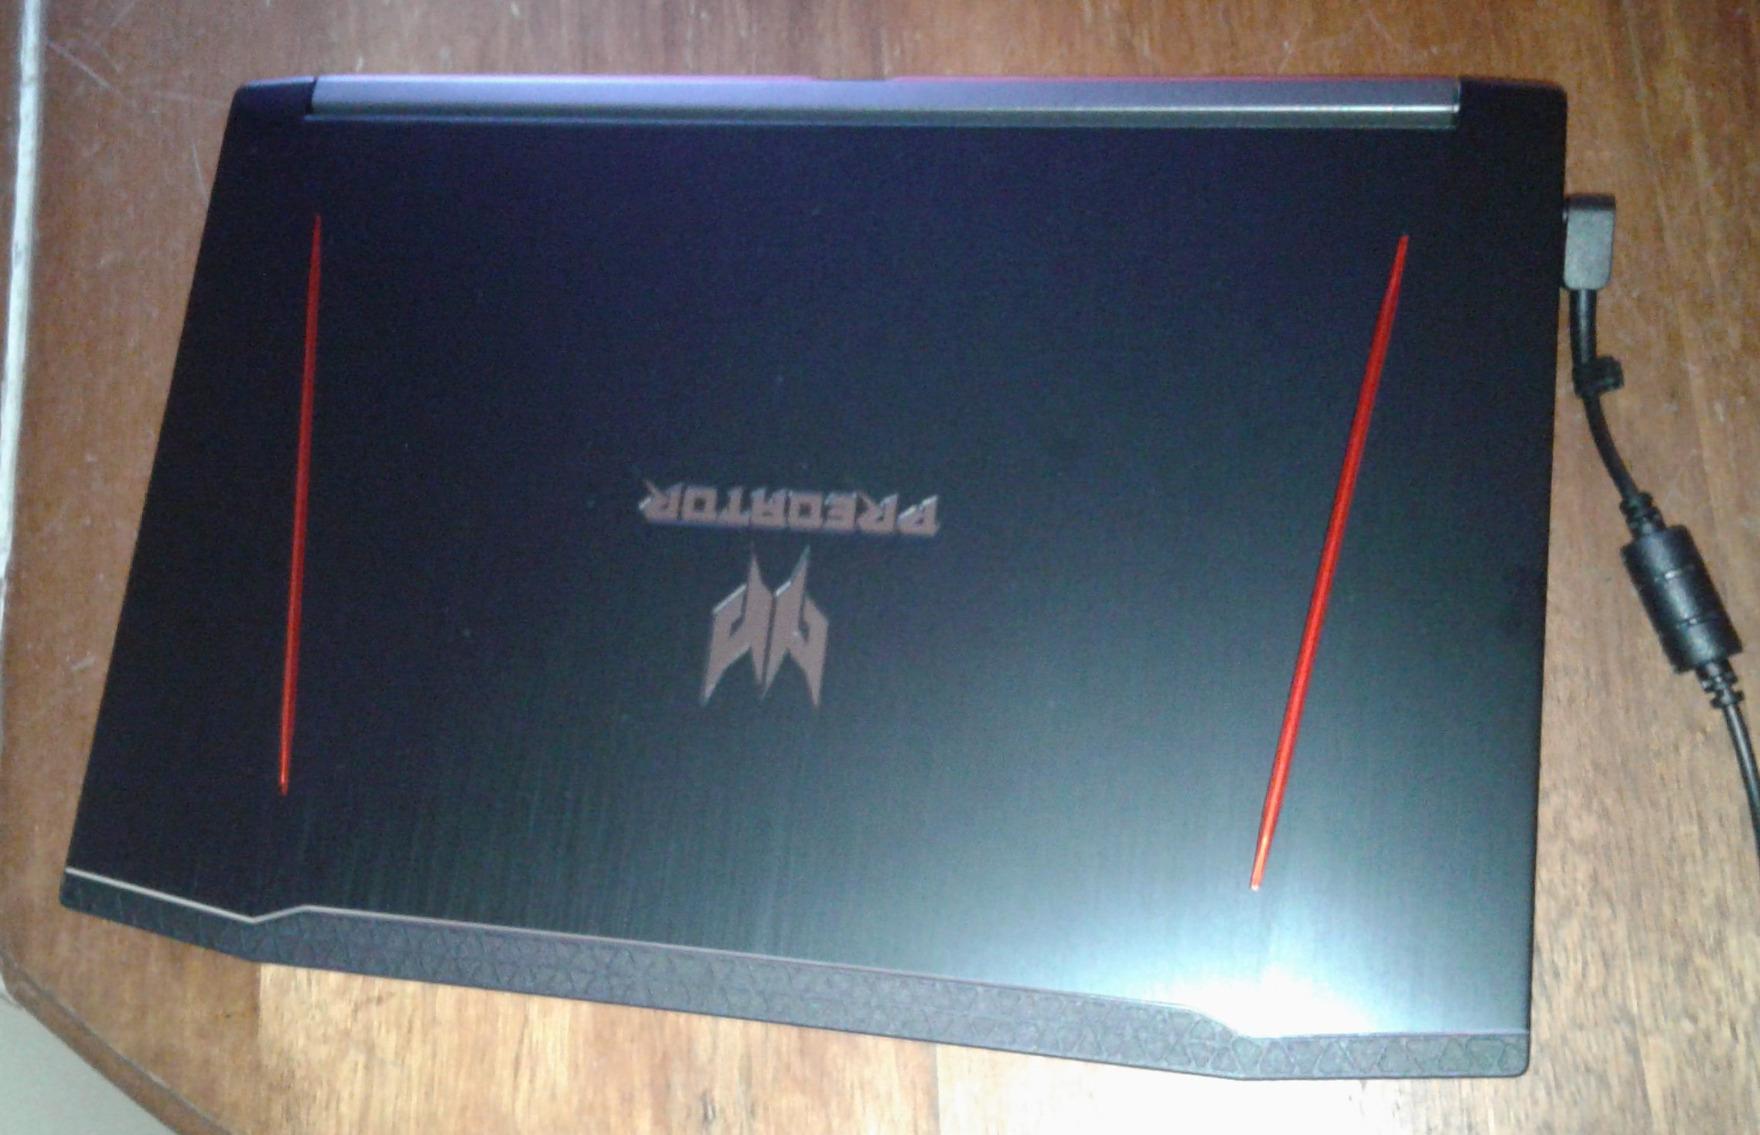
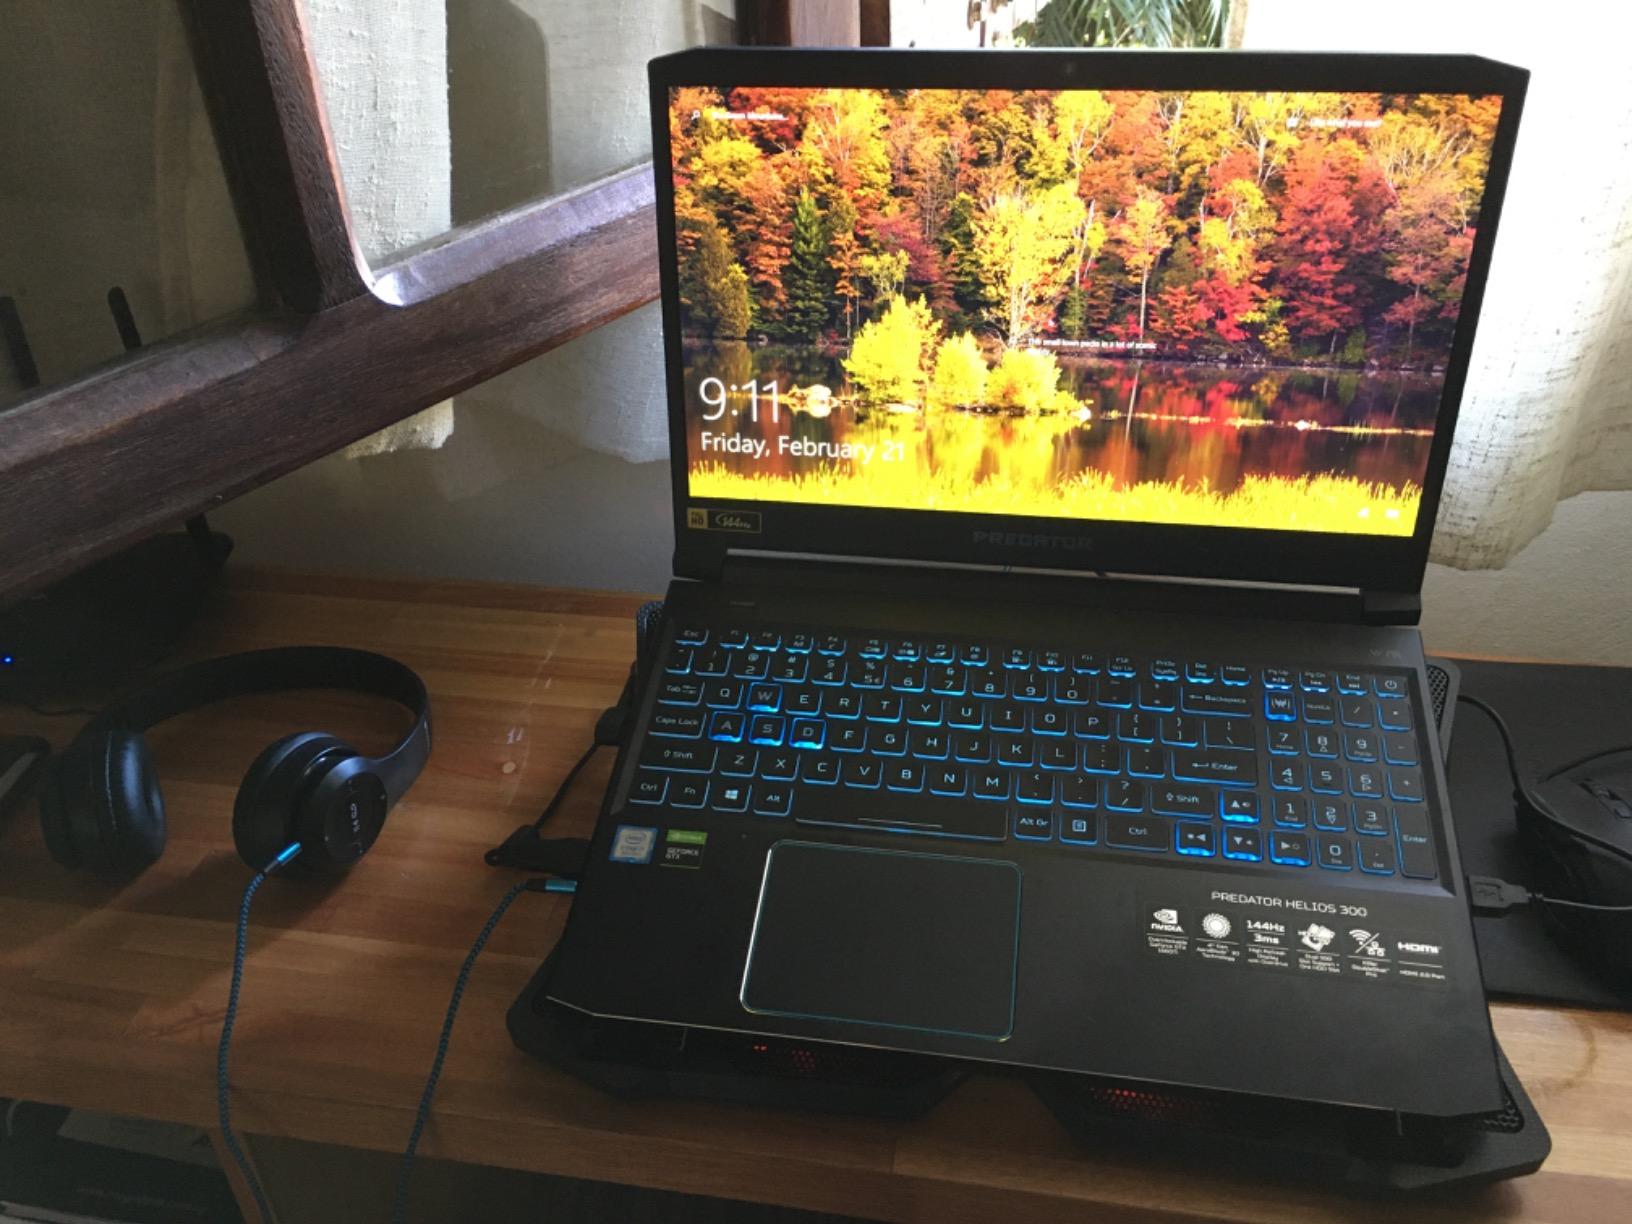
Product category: laptop
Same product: no